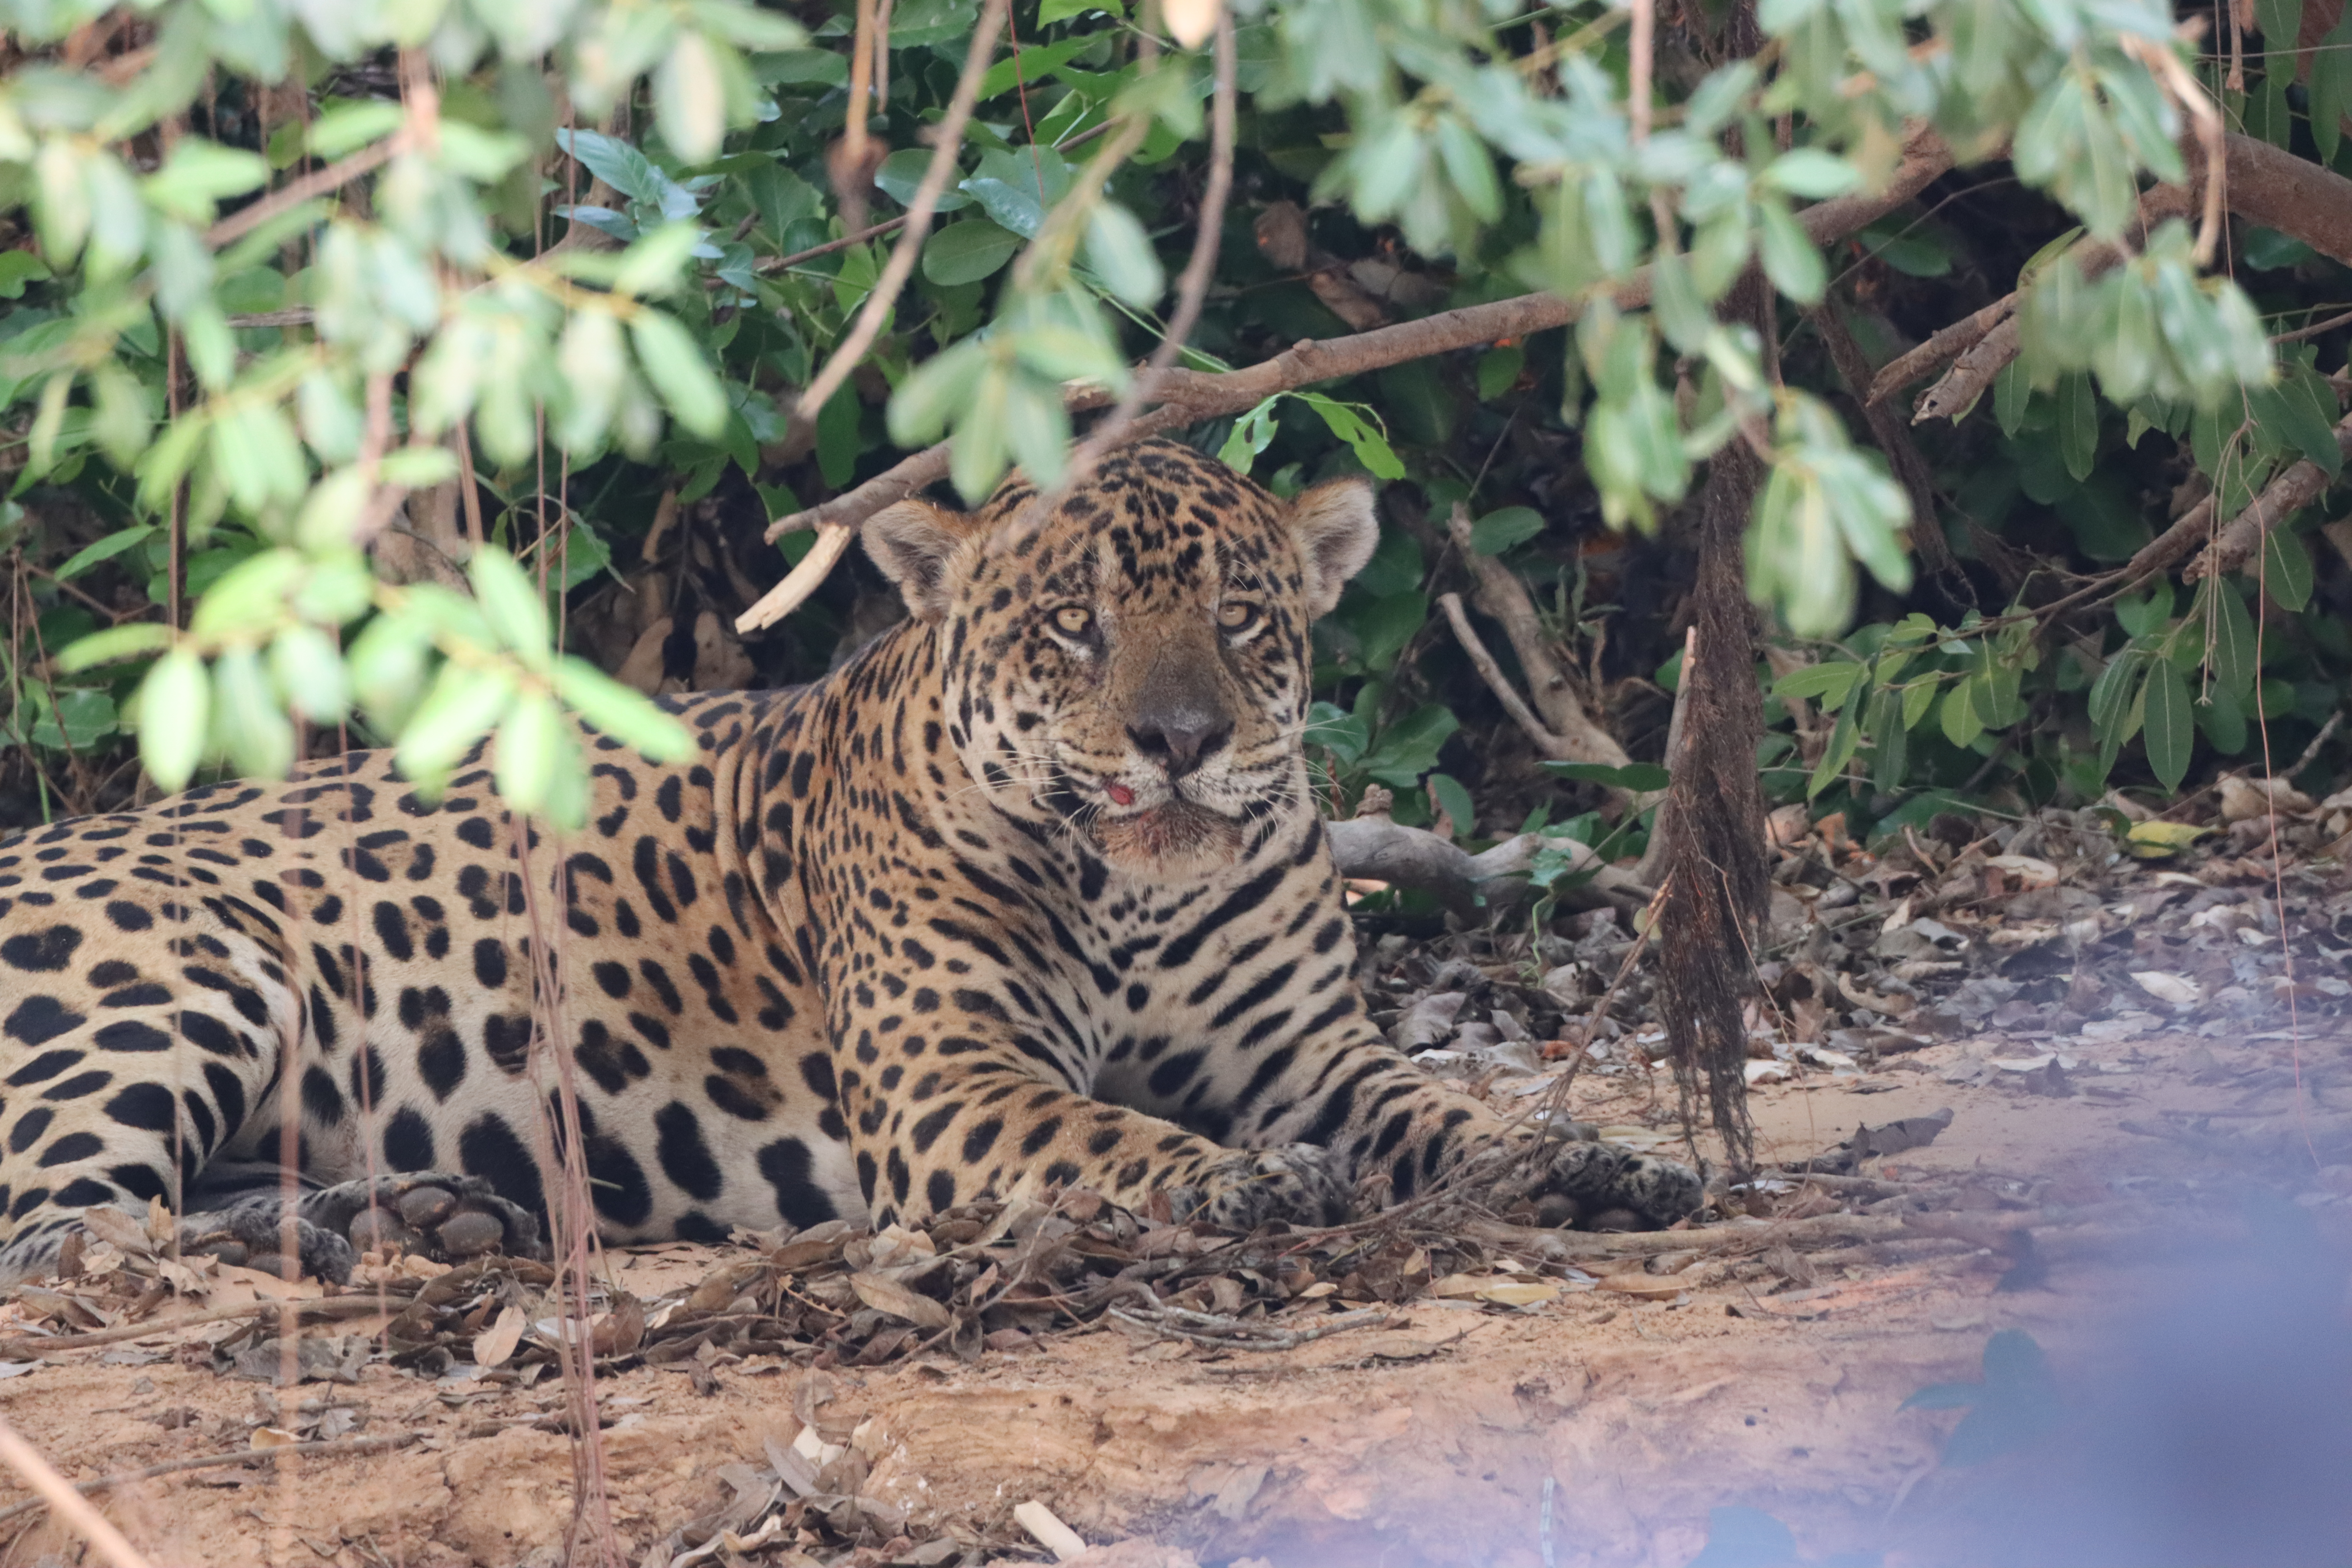
Jaguar: Tomas